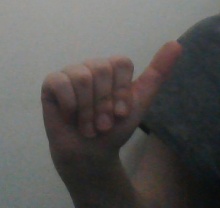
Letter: dhad